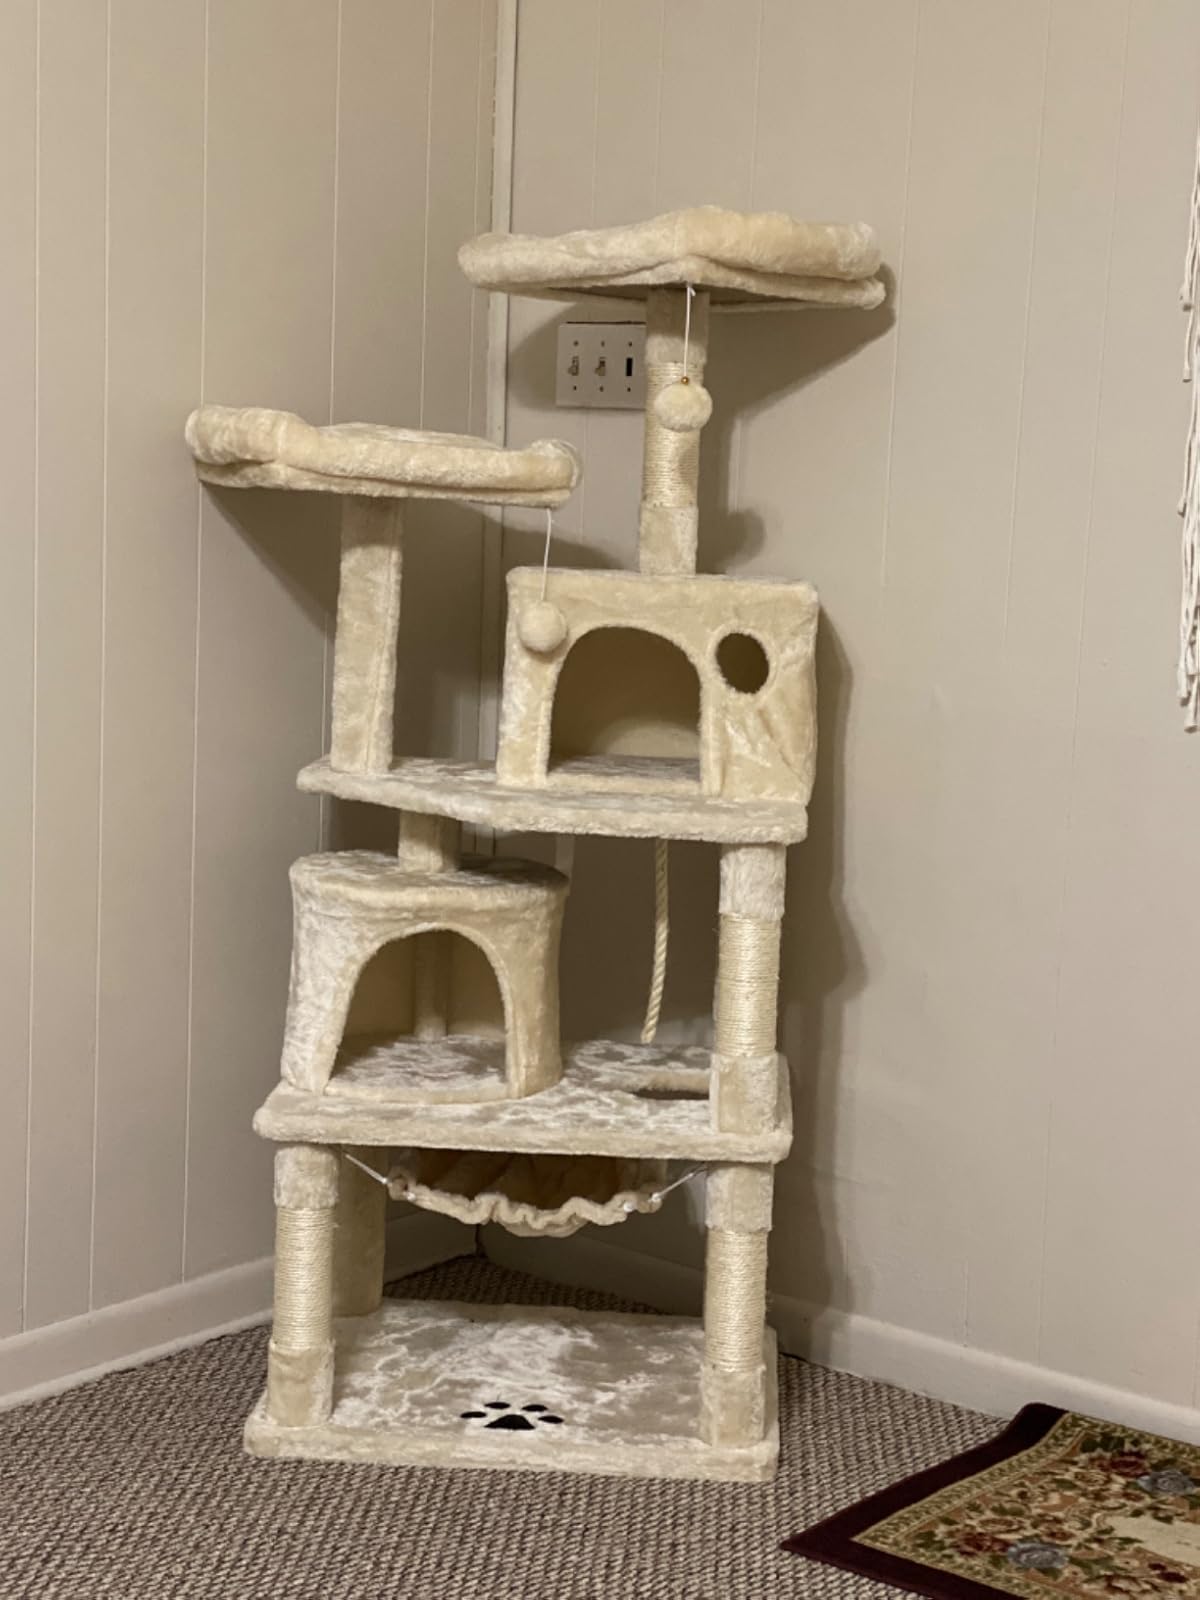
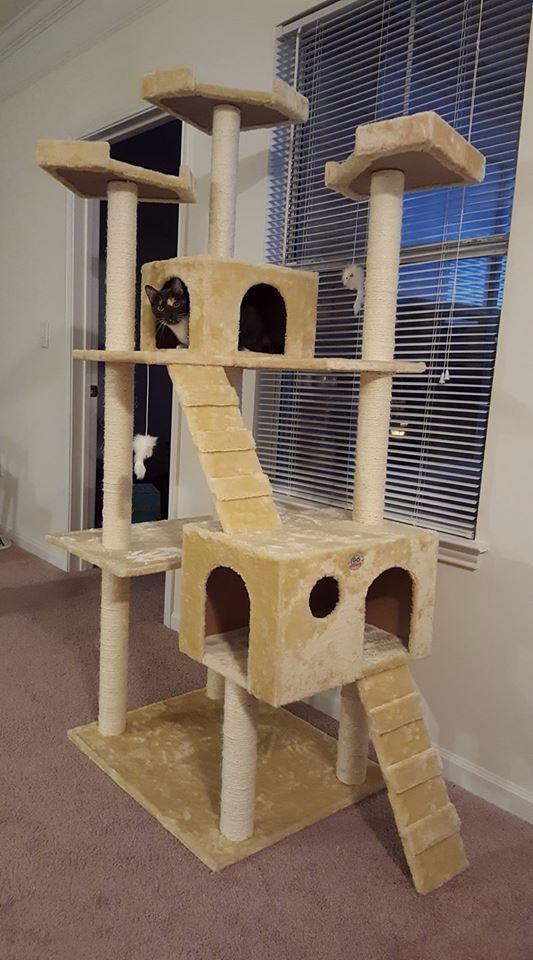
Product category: items_cat tree
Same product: no